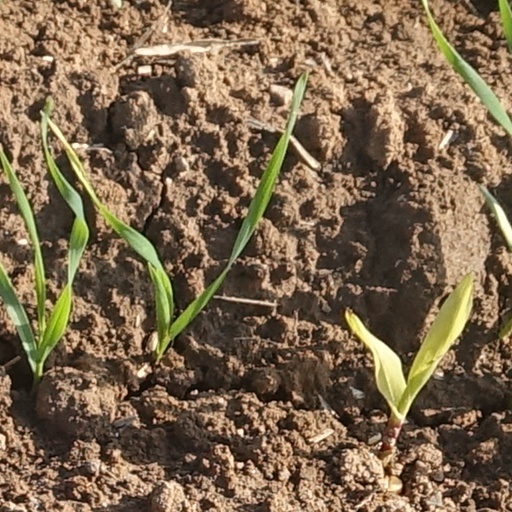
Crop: wheat